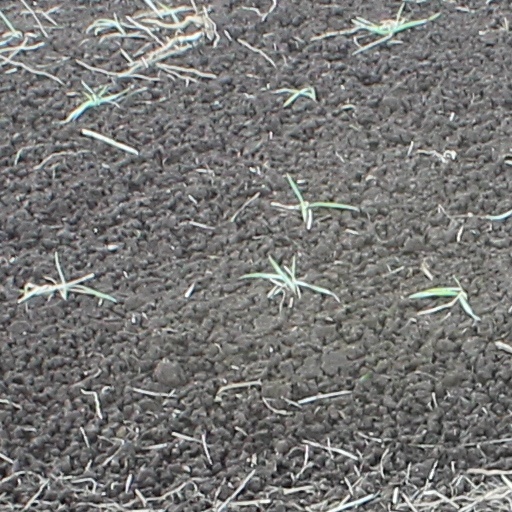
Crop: wheat